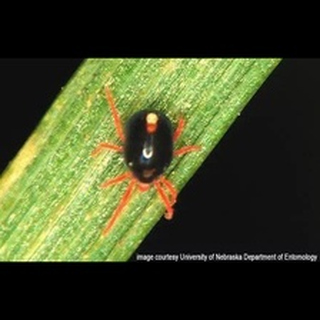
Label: wheat_mite